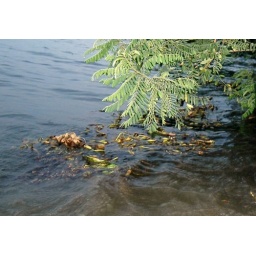
tree in water